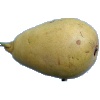
Label: Pear 2